DIVA Museum for Diamonds, Jewellery and Silver

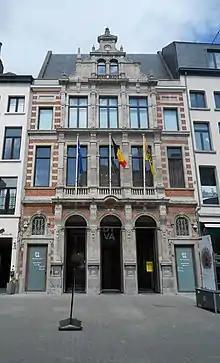
The entrance to the museum, Suikerrui 17–19, Antwerp

DIVA Museum for Diamonds, Jewellery and Silver is a museum that opened in Antwerp, Belgium, in 2018. It merged the collections of the former Antwerp Diamond Museum (1972–2012) and Sterckshof silver museum (1992–2014) in a single institution.